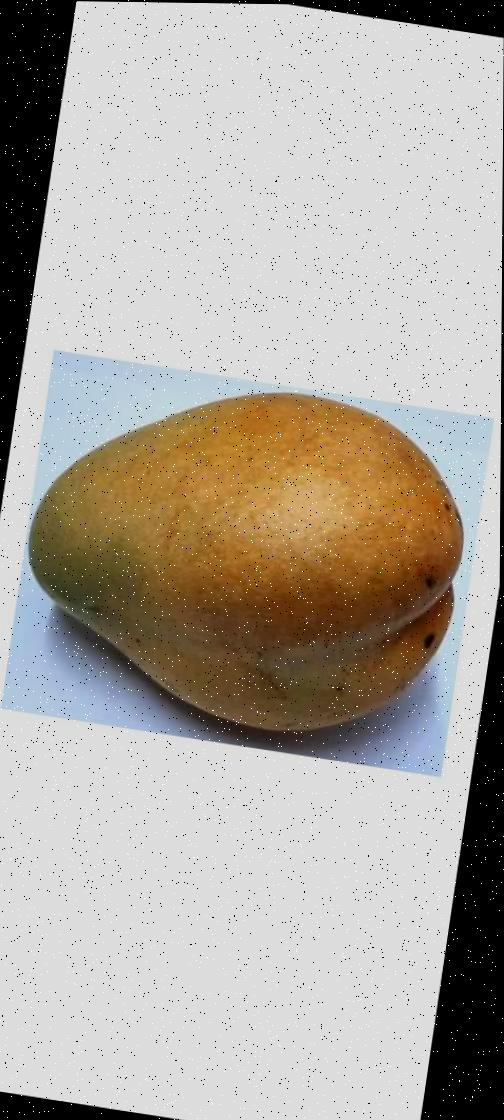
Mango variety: Bari-11